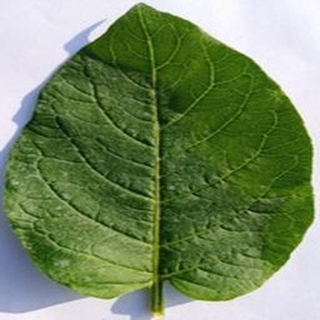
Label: healthy_potato